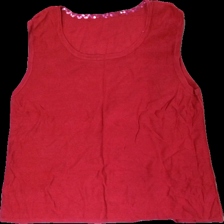
View: front
Type: Top
Category: Ladies
Brand: Missing
Colors: Purple
Material: 63% acrylic, 37% cotton
Cut: Regular, C-collar
Size: L
Season: All
Stains: Minor
Price range: <50
Recommended usage: Export